Gazela Bridge

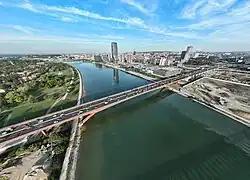
Gazela Bridge (2023)

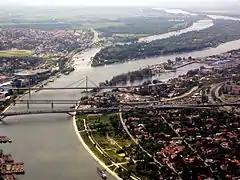
Overview of the three Belgrade bridges: Gazela Bridge, Old Railroad Bridge, and New Railroad Bridge.

The Gazela Bridge is the most important bridge over the Sava river in Belgrade, the capital of Serbia. It is a part of the city highway, and it lies on the local M11 expressway, on the expressway passing through the wider city center, connecting western parts of the city with eastern. The bridge was designed by a group of engineers led by Milan Đurić, and built by the Mostogradnja company.